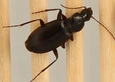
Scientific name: Calathus advena
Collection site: Niwot Ridge Mountain Research Station Site (NIWO), plot NIWO_007